Joel Sunday

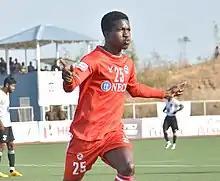
Sunday with Aizawl in 2016

Joel Yinka Sunday Ayeni (born 31 December 1988) is a Nigerian professional footballer who last played as a forward for I-League outfit TRAU FC.